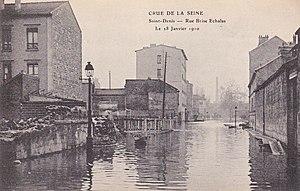
Inondations de 1910 à Saint-Denis. La rue Brise-Echalas.
La rue Brise-Échalas est une voie de communication de Saint-Denis.